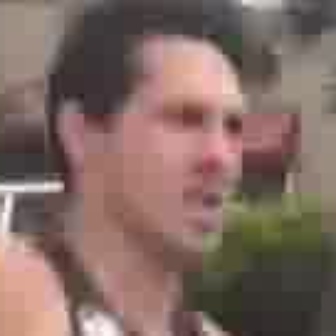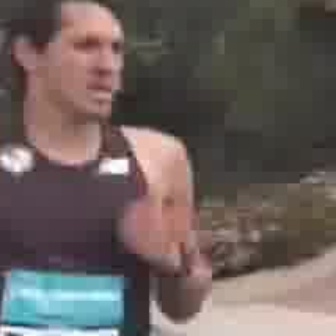
  Please identify the target specified by the bounding box [79,86,242,249] in the first image and locate it in the second image. Return the coordinates in [x_min,y_min,x_max,y_max] format.
Answer: [30,26,119,115]